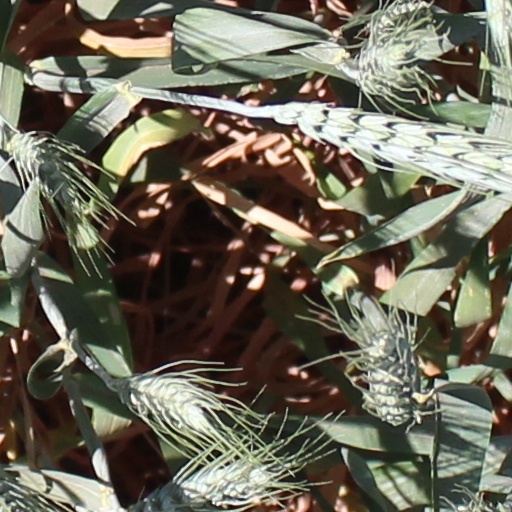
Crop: wheat